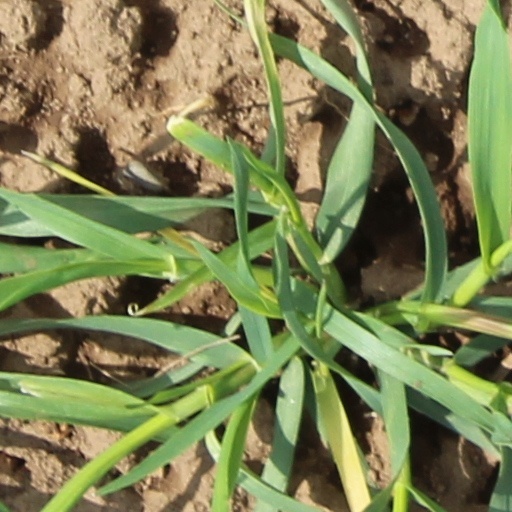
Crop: wheat